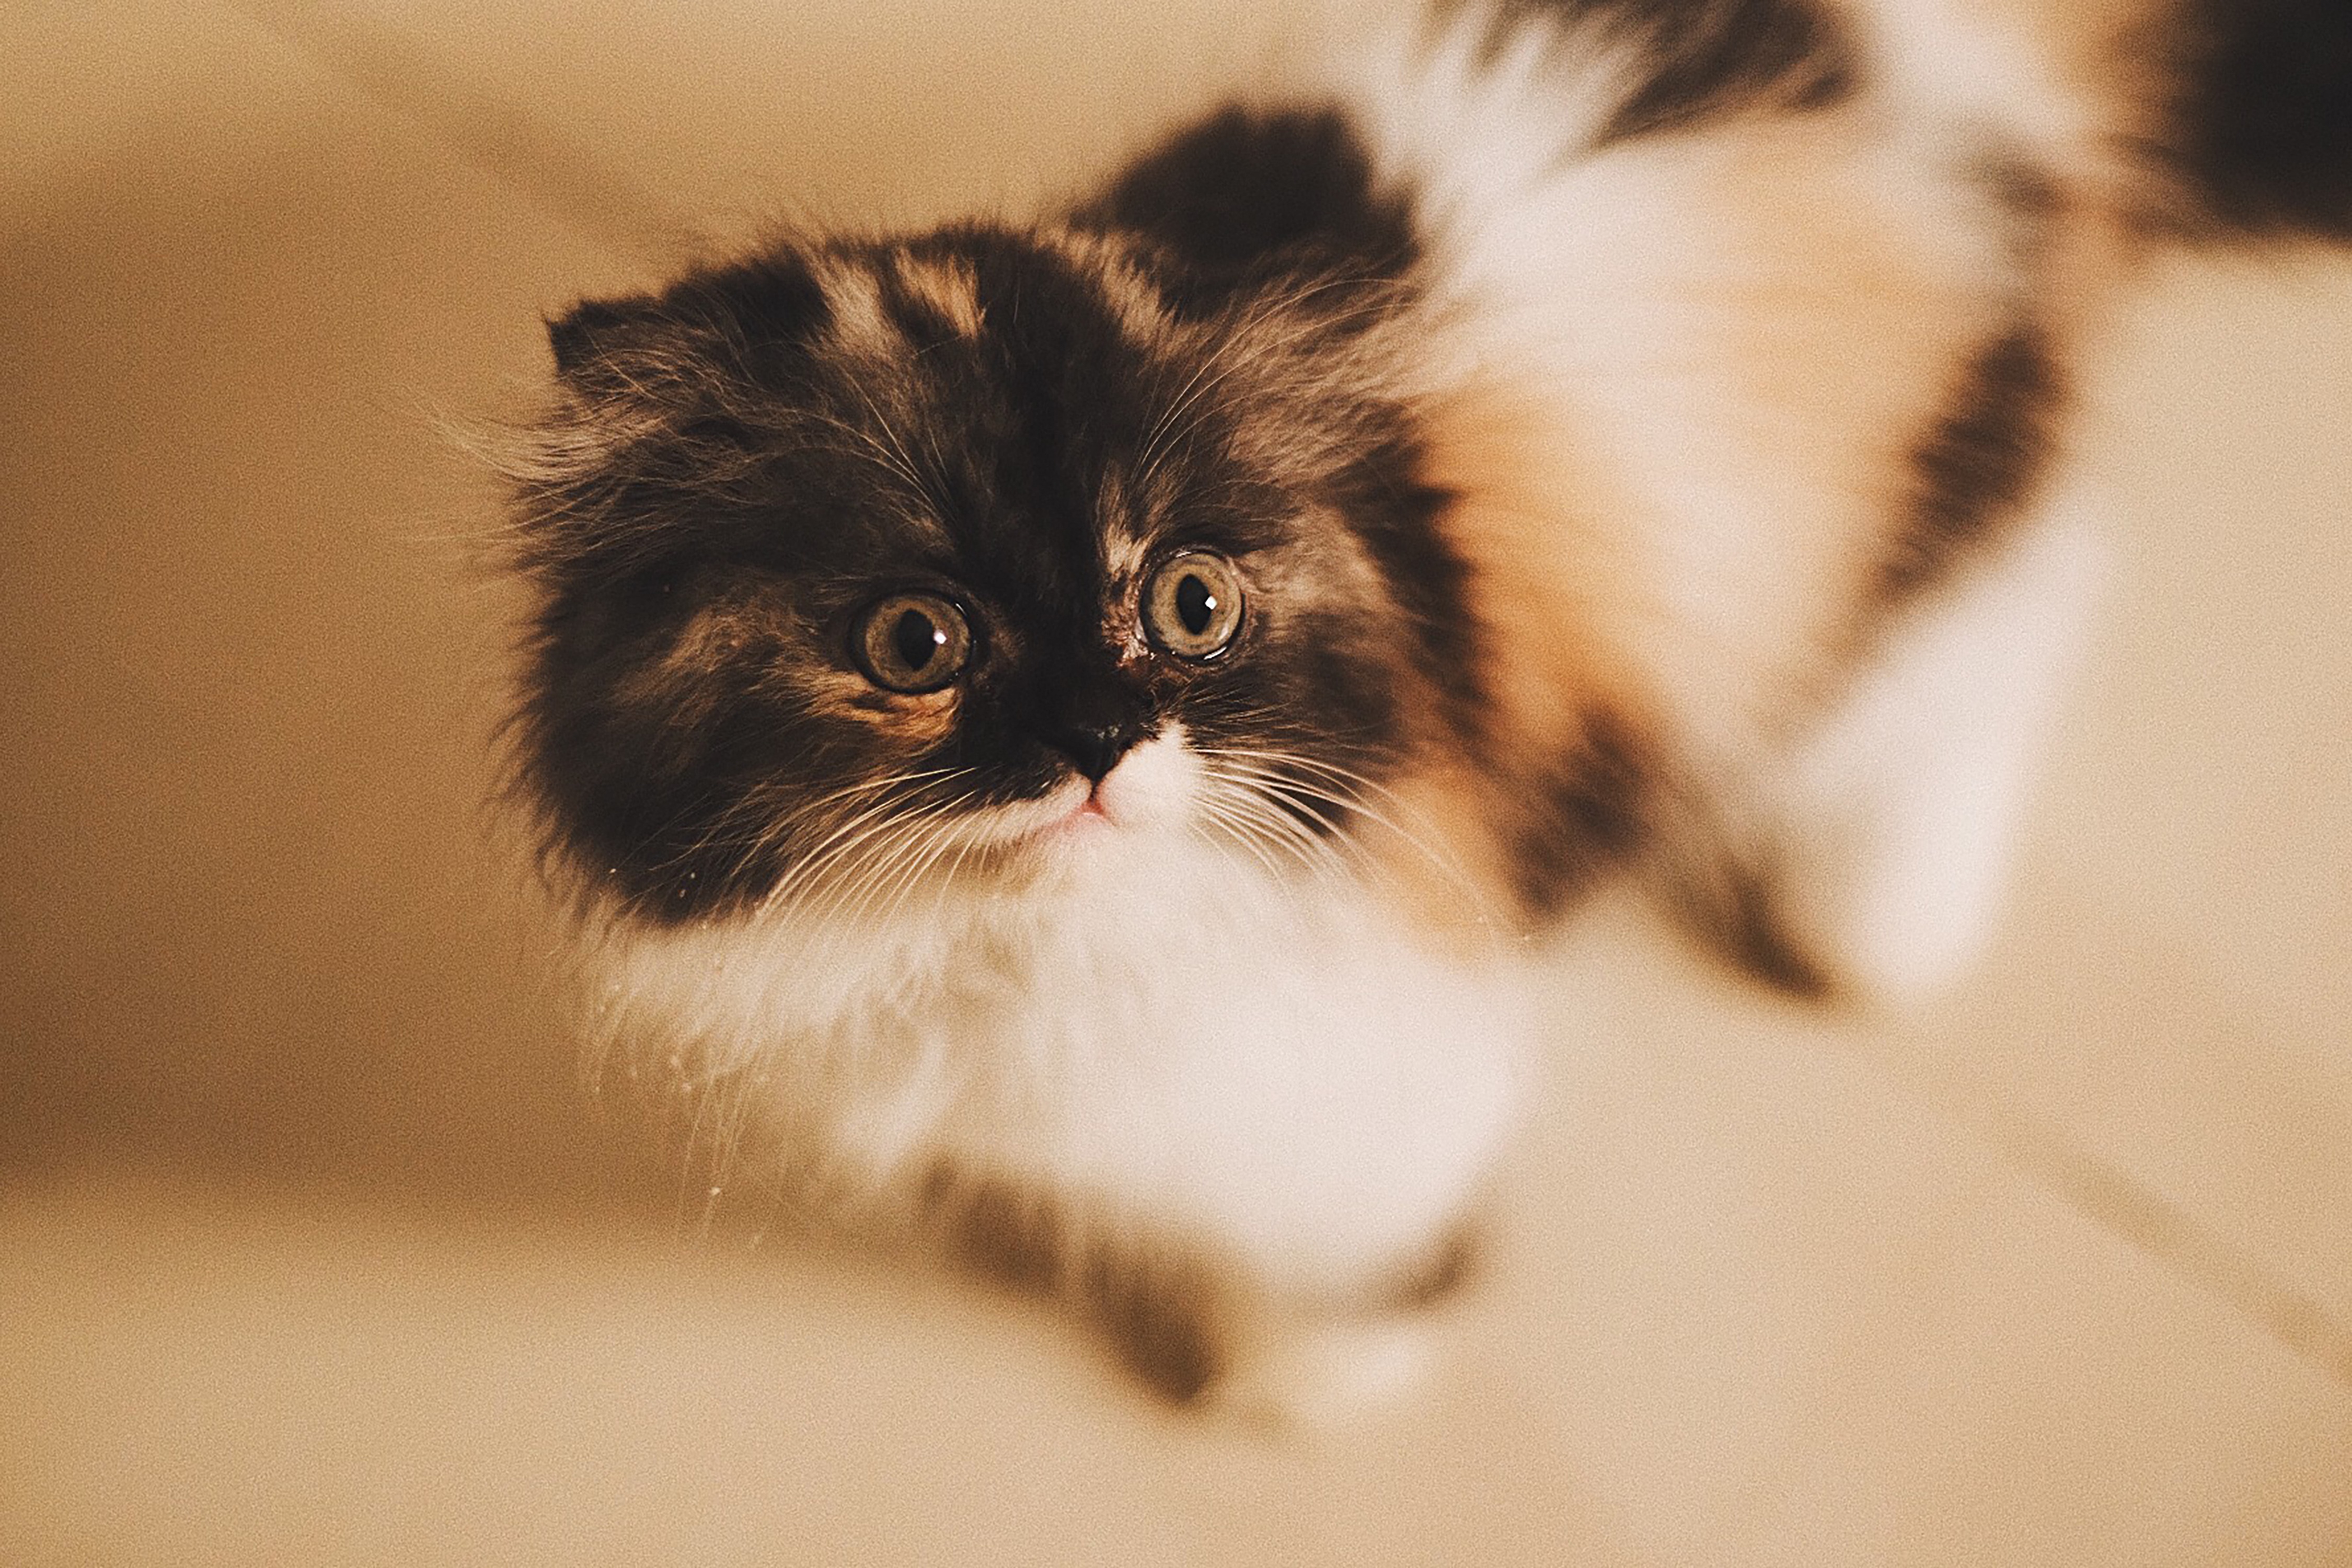
dog, cat, felidae, carnivore, small to medium sized cats, whiskers, iris, snout, fur, terrestrial animal, macro photography, monochrome photography